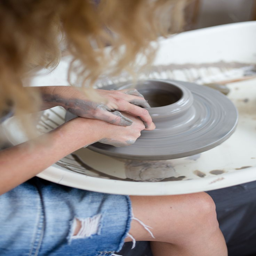
person at the wheel - read our interview